Action of 4 February 1781

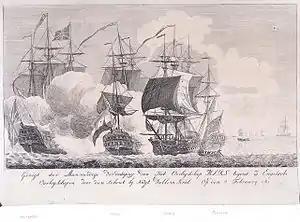
Stout defence of warship Mars against three English warships on 4 February 1781, Unknown author

The Fourth Anglo-Dutch War was a global conflict between the Kingdom of Great Britain and the Dutch Republic. While the Dutch and the British had been allies since the Glorious Revolution, the Dutch had very much become the junior partner in the alliance. The War of the Spanish Succession had ravaged the territory of the Dutch Republic thanks to the ceaseless fighting on Dutch soil, a problem which repeated itself during the War of the Austrian Succession. The Dutch Republic engaged in no major wars since the conclusion of the War of the Austrian Succession at the treaty of Aix-la-Chapelle, and allowed their army and navy to deteriorate through lack of funding and experience. Their primary source of wealth, dominion of world trade, was slowly taken over by the British, leaving their treasury weak and their armed forces ineffective, and showed to the world their impotency and weakness in regards to global affairs. The war, occurring around the same time with the American Revolutionary War, broke out over British and Dutch disagreements on the legality and conduct of Dutch trade with Britain's enemies in that war. Although the Dutch Republic had not entered into a formal alliance with the United States and their allies, the French and the Spanish, an American ambassador (and future president) managed to establish diplomatic relations with the Dutch Republic, making it the second European country to diplomatically recognise the Continental Congress.